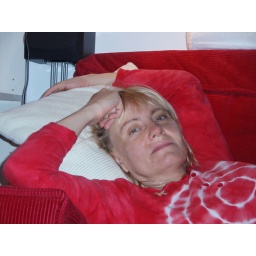
A portrait in red and white